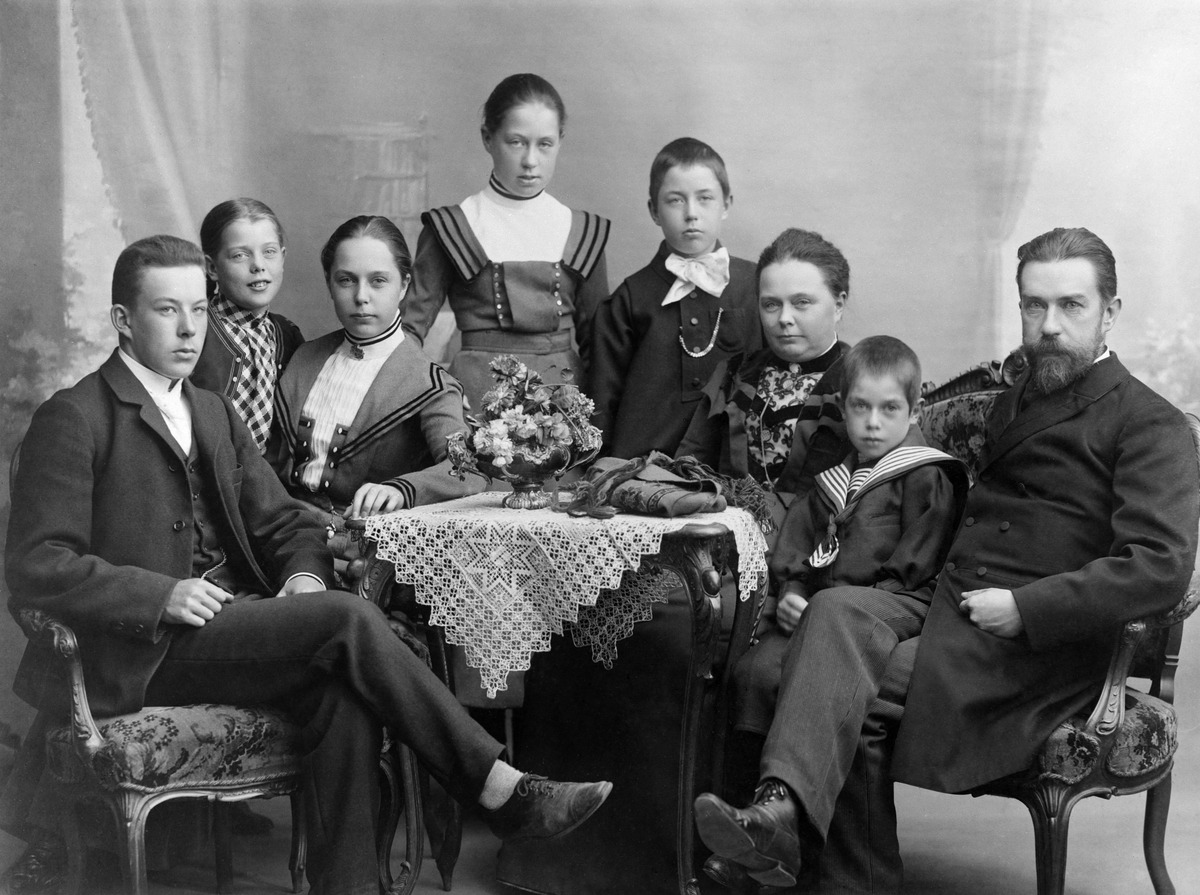
Professori Anders Donner perheineen: vas
sisällön kuvaus: Professori Anders Donner perheineen: vas. Arthur, Agda, Liisi, Verna, Sven, Elin, Väinö ja Anders Donner. mustavalkoinen
Kuvaaja: Nyblin, Daniel, valokuvaaja
Ajankohta: kuvausaika 1901
Paikka: Suomi, Uusimaa, Helsinki, Helsinki
Aiheet: Donner, Agda, Donner, Anders, Donner, Arthur, Donner, Elin, Donner, Liisi, Donner, Sven, Donner, Verna, Donner, Väinö, perheet, vaatteet lastenvaatteet, tytöt, pojat